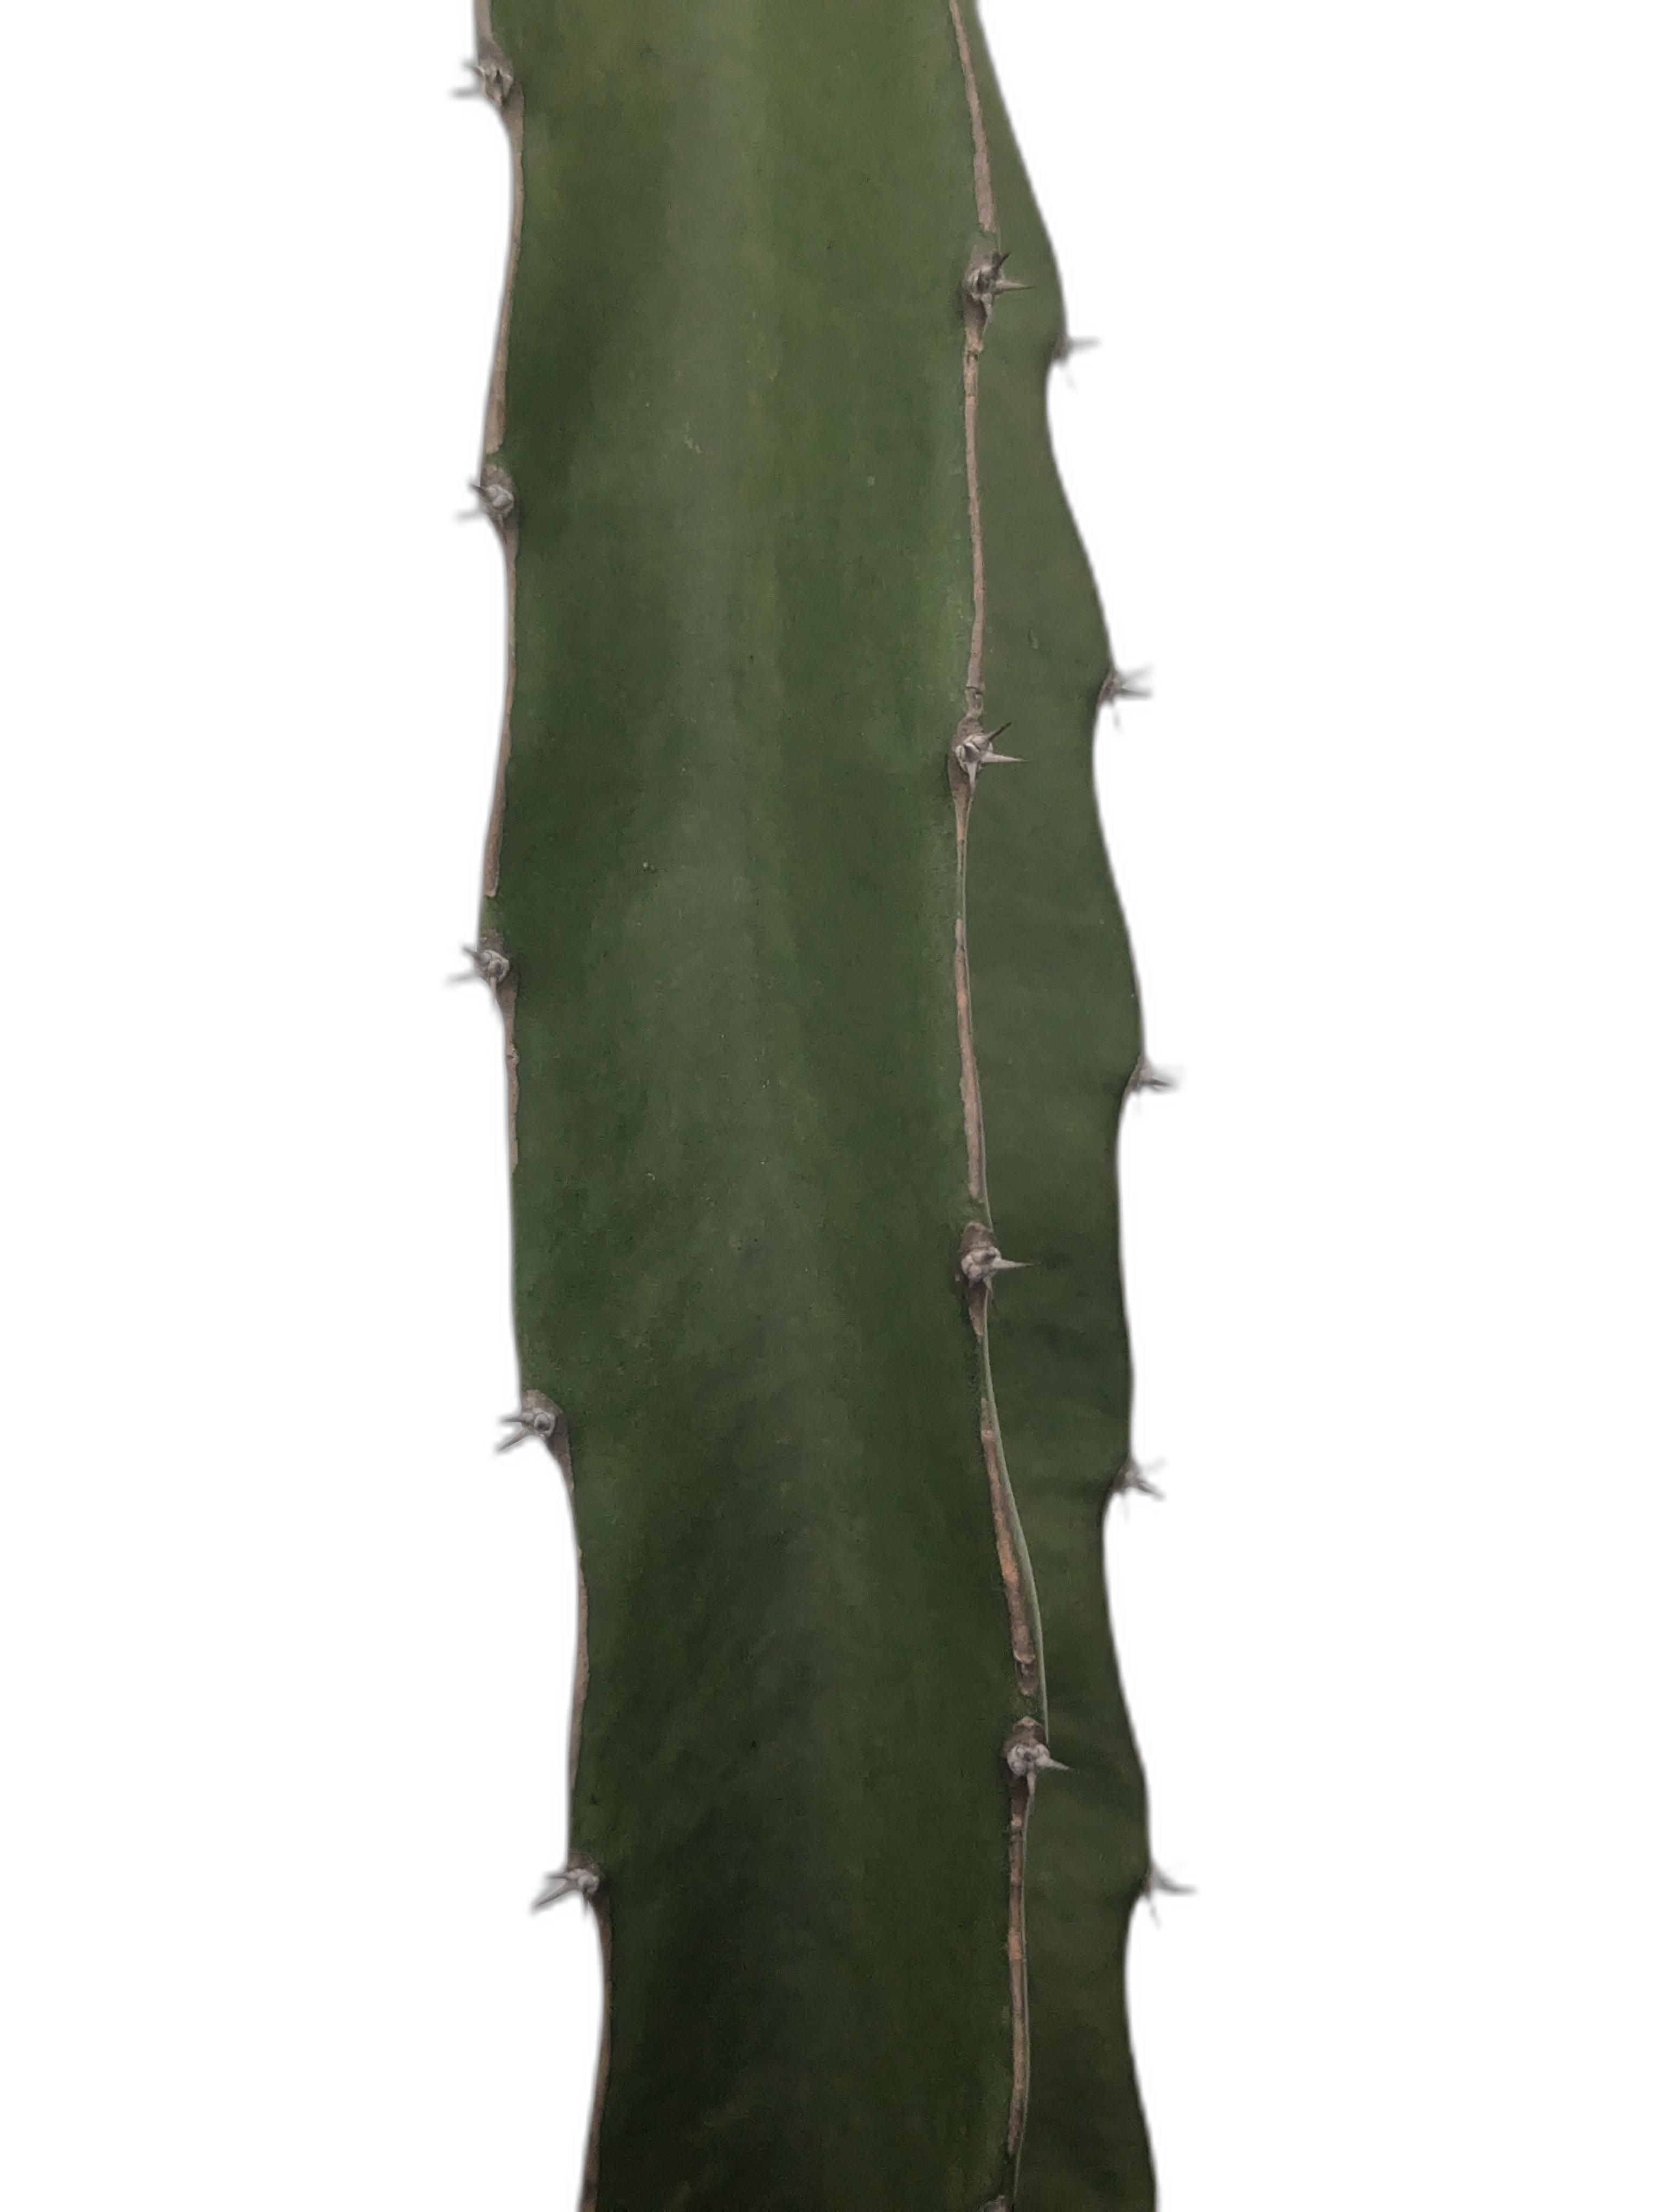
Label: Good leaf